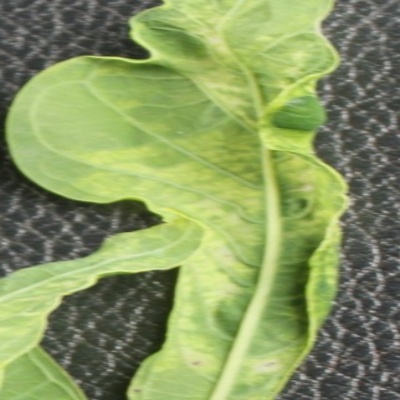
Crop: Cassava
Condition: mosaic